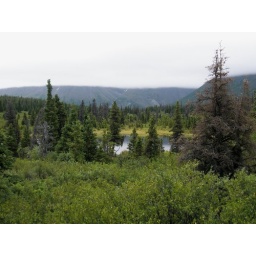
A common sight: trees, a lake and a mountain in a cloud